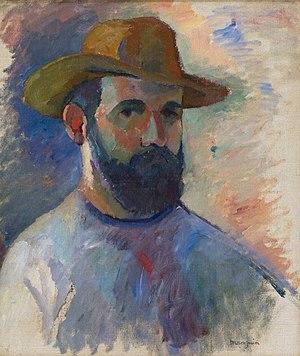
Henri Charles Manguin est un peintre français, né à Paris le 23 mars 1874 et mort à Gassin le 25 septembre 1949.